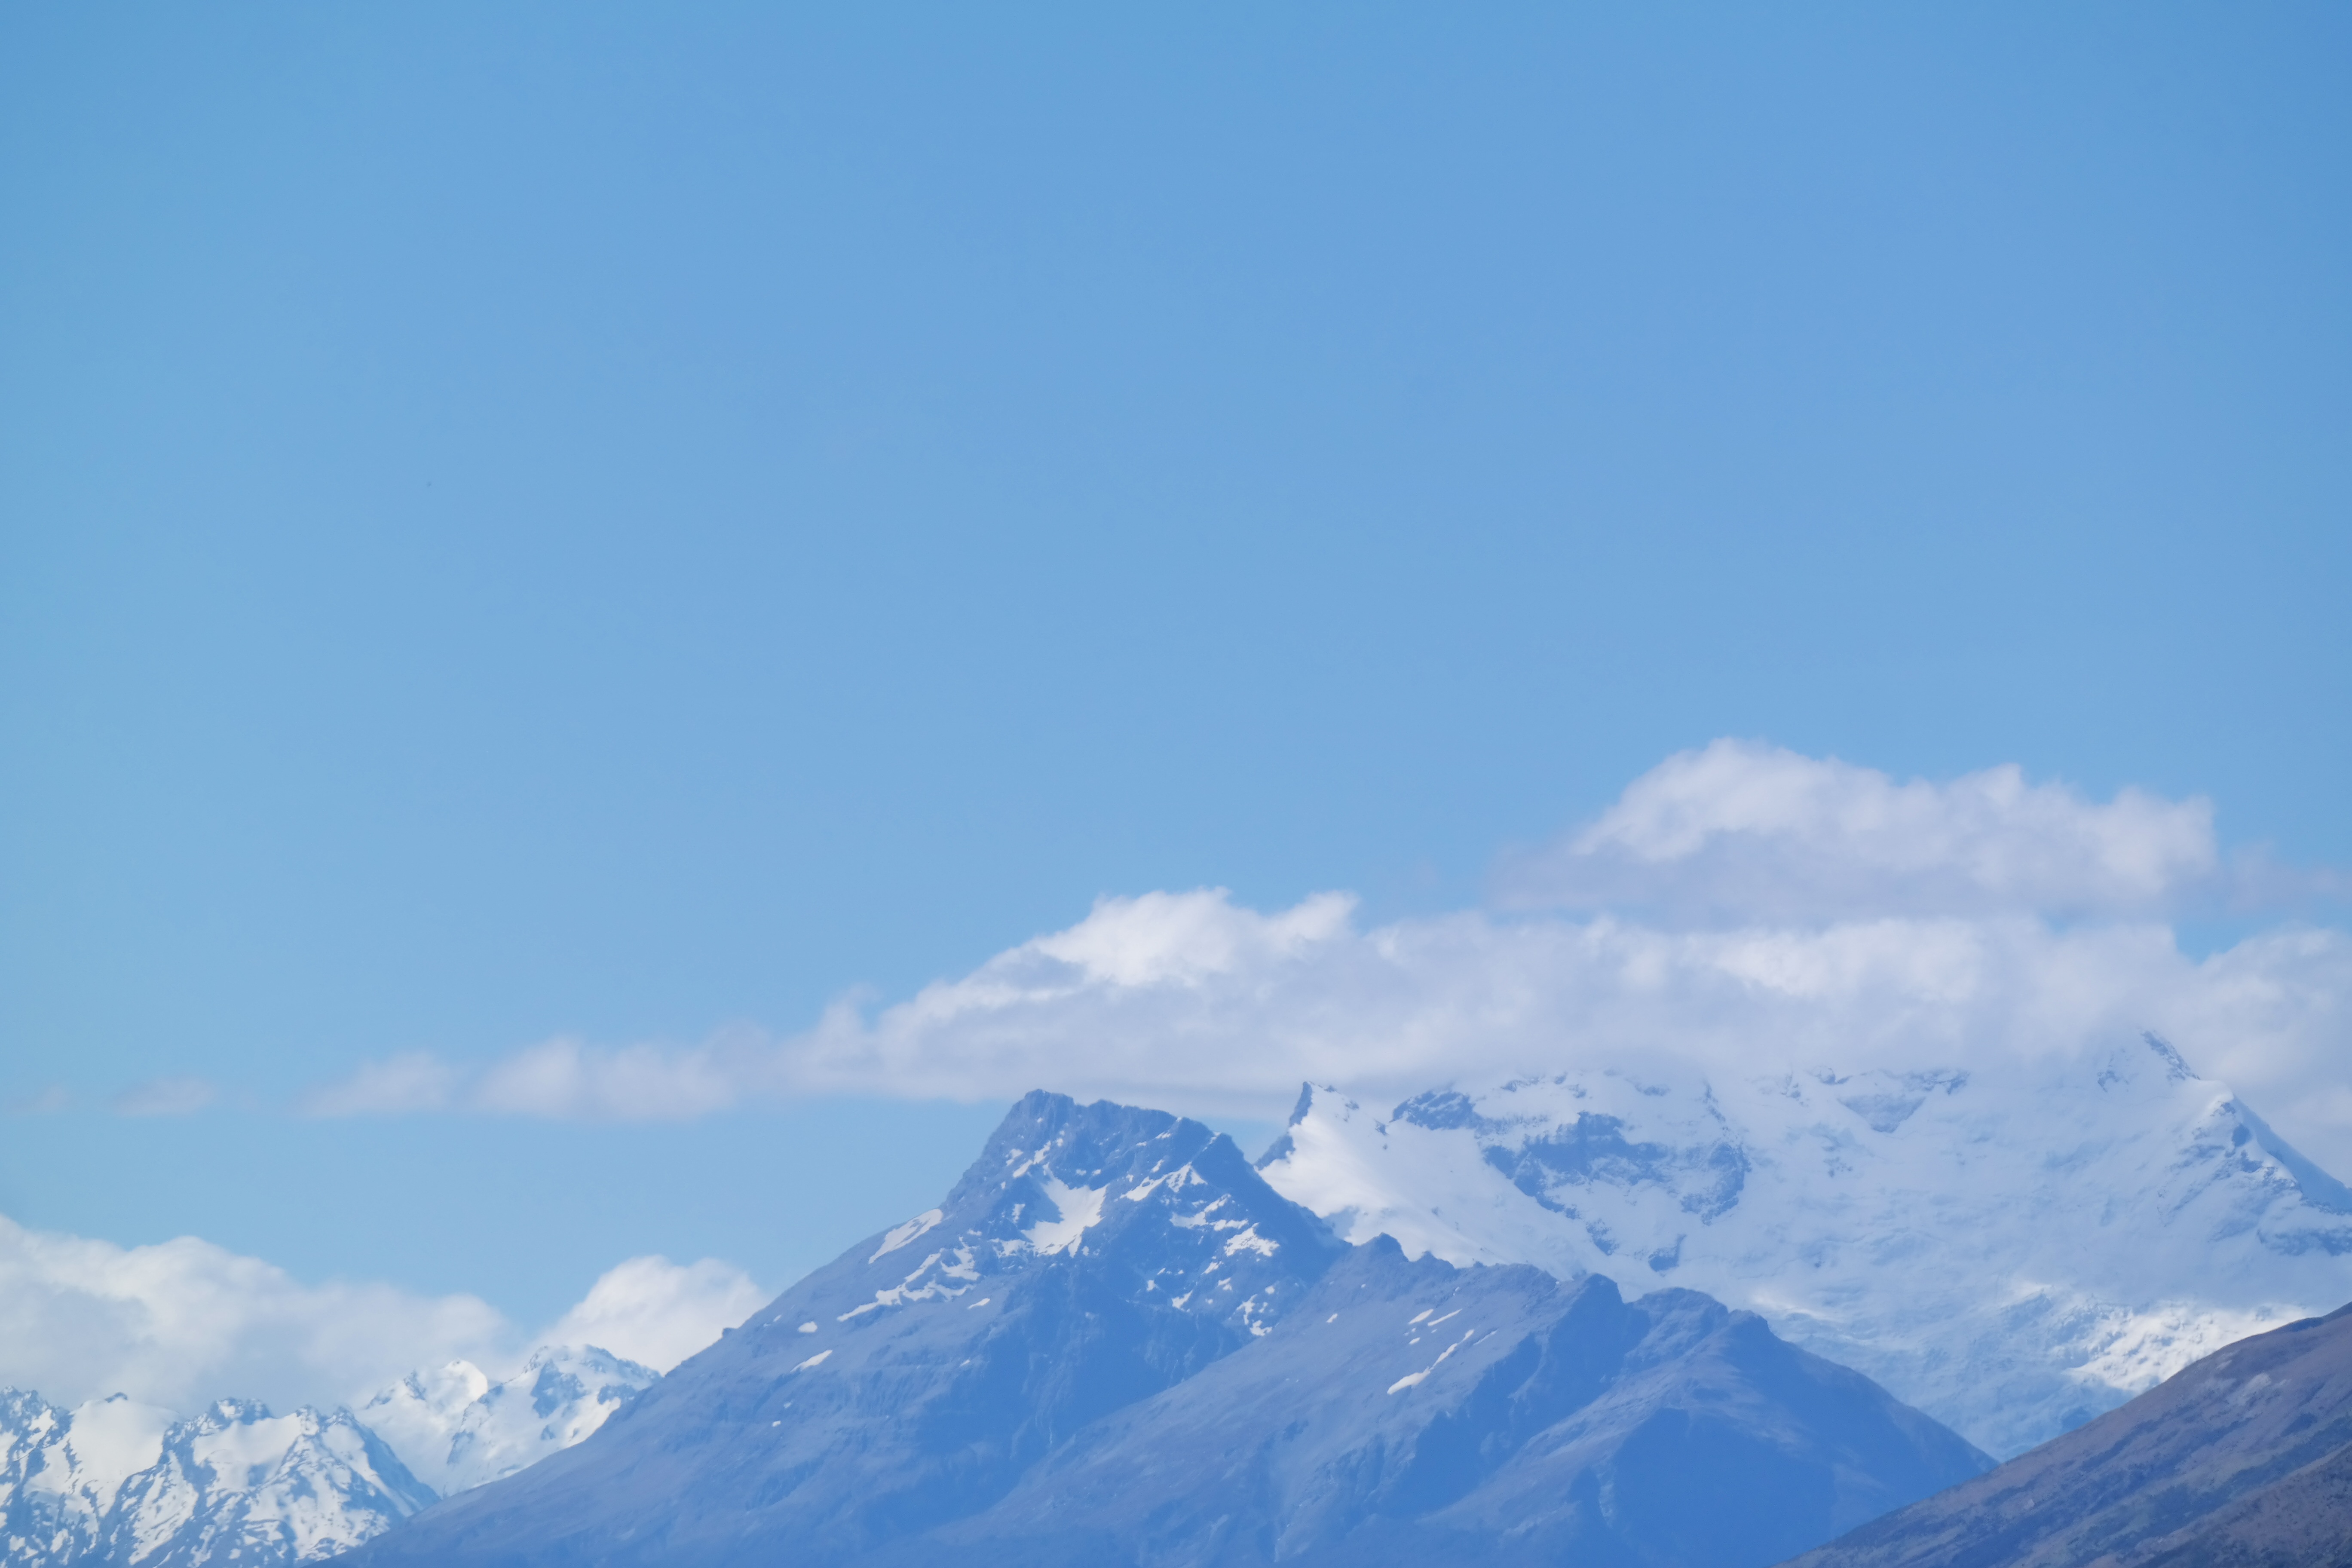
mountain, snow, cloud, sky, mountain range, ridge, summit, alps, plateau, landform, geographical feature, atmosphere of earth, mountainous landforms